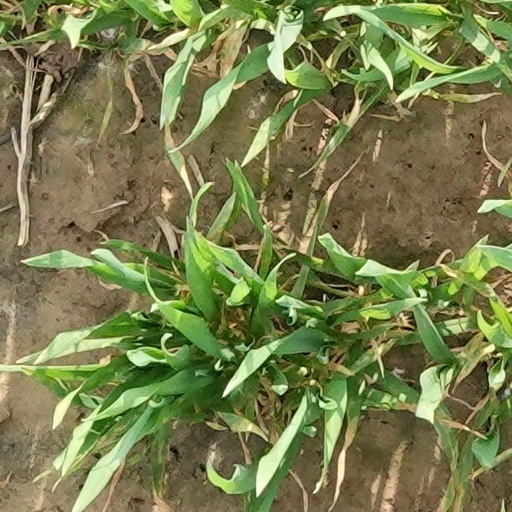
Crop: wheat